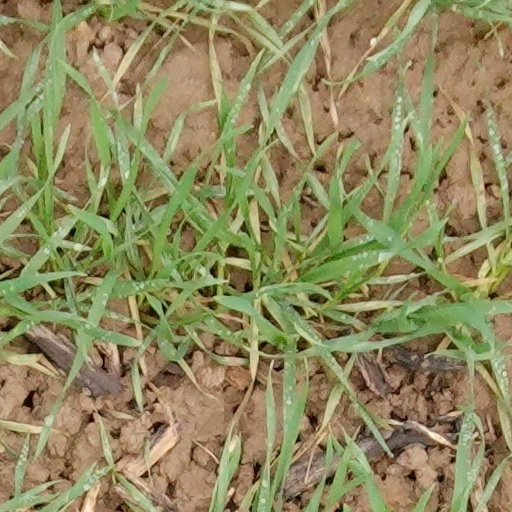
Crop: wheat